Farfield

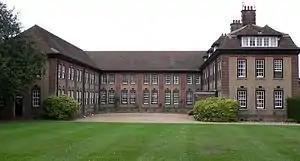

Farfield is one of the seven boarding houses at Gresham's, an English public school at Holt, Norfolk.